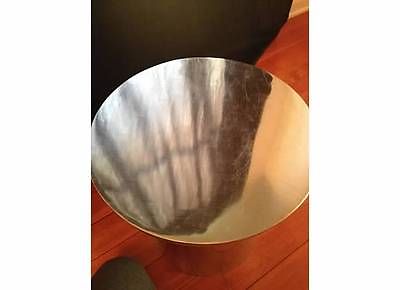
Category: table